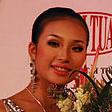
Age: 17